Army of the Tennessee

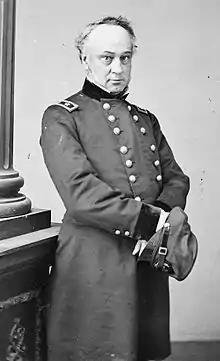
General Henry Wager Halleck

In July 1862, Lincoln summoned Henry Halleck to Washington to serve as general-in-chief; Halleck was not replaced as departmental commander, leading by September to the demise of the geographically broad Department of the Mississippi. One immediate result was that, on July 16, Halleck enlarged Grant's District of West Tennessee and included within it portions of Alabama and Mississippi, as well as the Army of the Mississippi, five divisions then under the command of Maj. Gen. William S. Rosecrans. Grant relocated his headquarters to Corinth (and later Jackson, Tennessee) to oversee his expanded responsibilities. He soon lost four divisions from this expanded command—that of George Thomas and three from Rosecrans's Army of the Mississippi—to Buell's Army of the Ohio; these losses shrank Grant's forces from approximately 80,000 men to less than 50,000. This threw Grant on the "defensive," simply trying to deploy his remaining forces to protect his own positions against threatening Confederate forces; Grant later described this as his "most anxious period of the war." It came to an end with victories led by General Rosecrans in the September Battle of Iuka and the more consequential October Battle of Corinth. Grant was nearby and coordinating with Rosecrans, but not on the field, for these two battles; Rosecrans fought Iuka with elements of his shrunken Army of the Mississippi, and Corinth with the addition of two divisions from the Army of the Tennessee. The victory at Corinth was sufficiently clear cut to relieve Grant "from any further anxiety for the safety of the territory within my jurisdiction."